Petřín Lookout Tower

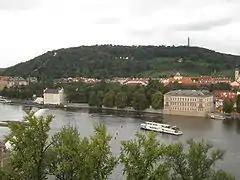
Petřín Hill with the lookout tower

The Petřín Lookout Tower is a steel-framework tower tall on Petřín Hill in Prague, built in 1891. It resembles the Eiffel Tower and was used as an observation tower as well as a transmission tower. Today the tower is a major tourist attraction.